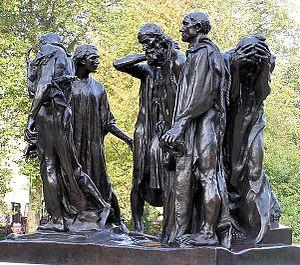
Auguste Rodin, né à Paris le 12 novembre 1840 et mort à Meudon le 17 novembre 1917, est l'un des plus importants sculpteurs français de la seconde moitié du XIXᵉ siècle, considéré comme un des pères de la sculpture moderne.
Philippe de Valois, roi de France de 1328 à 1350 sous le nom de Philippe VI, né en 1293 et mort le 22 août 1350 à Nogent-le-Roi, est issu de la branche cadette de la maison capétienne, dite maison de Valois, fondée par son père Charles de Valois, frère cadet de Philippe IV le Bel.
La guerre de Cent Ans est un conflit entrecoupé de trêves plus ou moins longues, opposant, de 1337 à 1453, la dynastie des Plantagenêt à celle des Valois et, à travers elles, le royaume d'Angleterre et celui de France. Le terme même de « guerre de Cent Ans » est une construction historiographique établie au XIXᵉ siècle, pour regrouper cette succession de conflits.